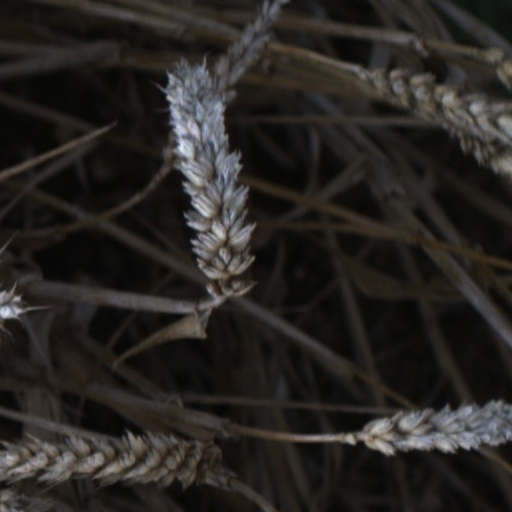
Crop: wheat